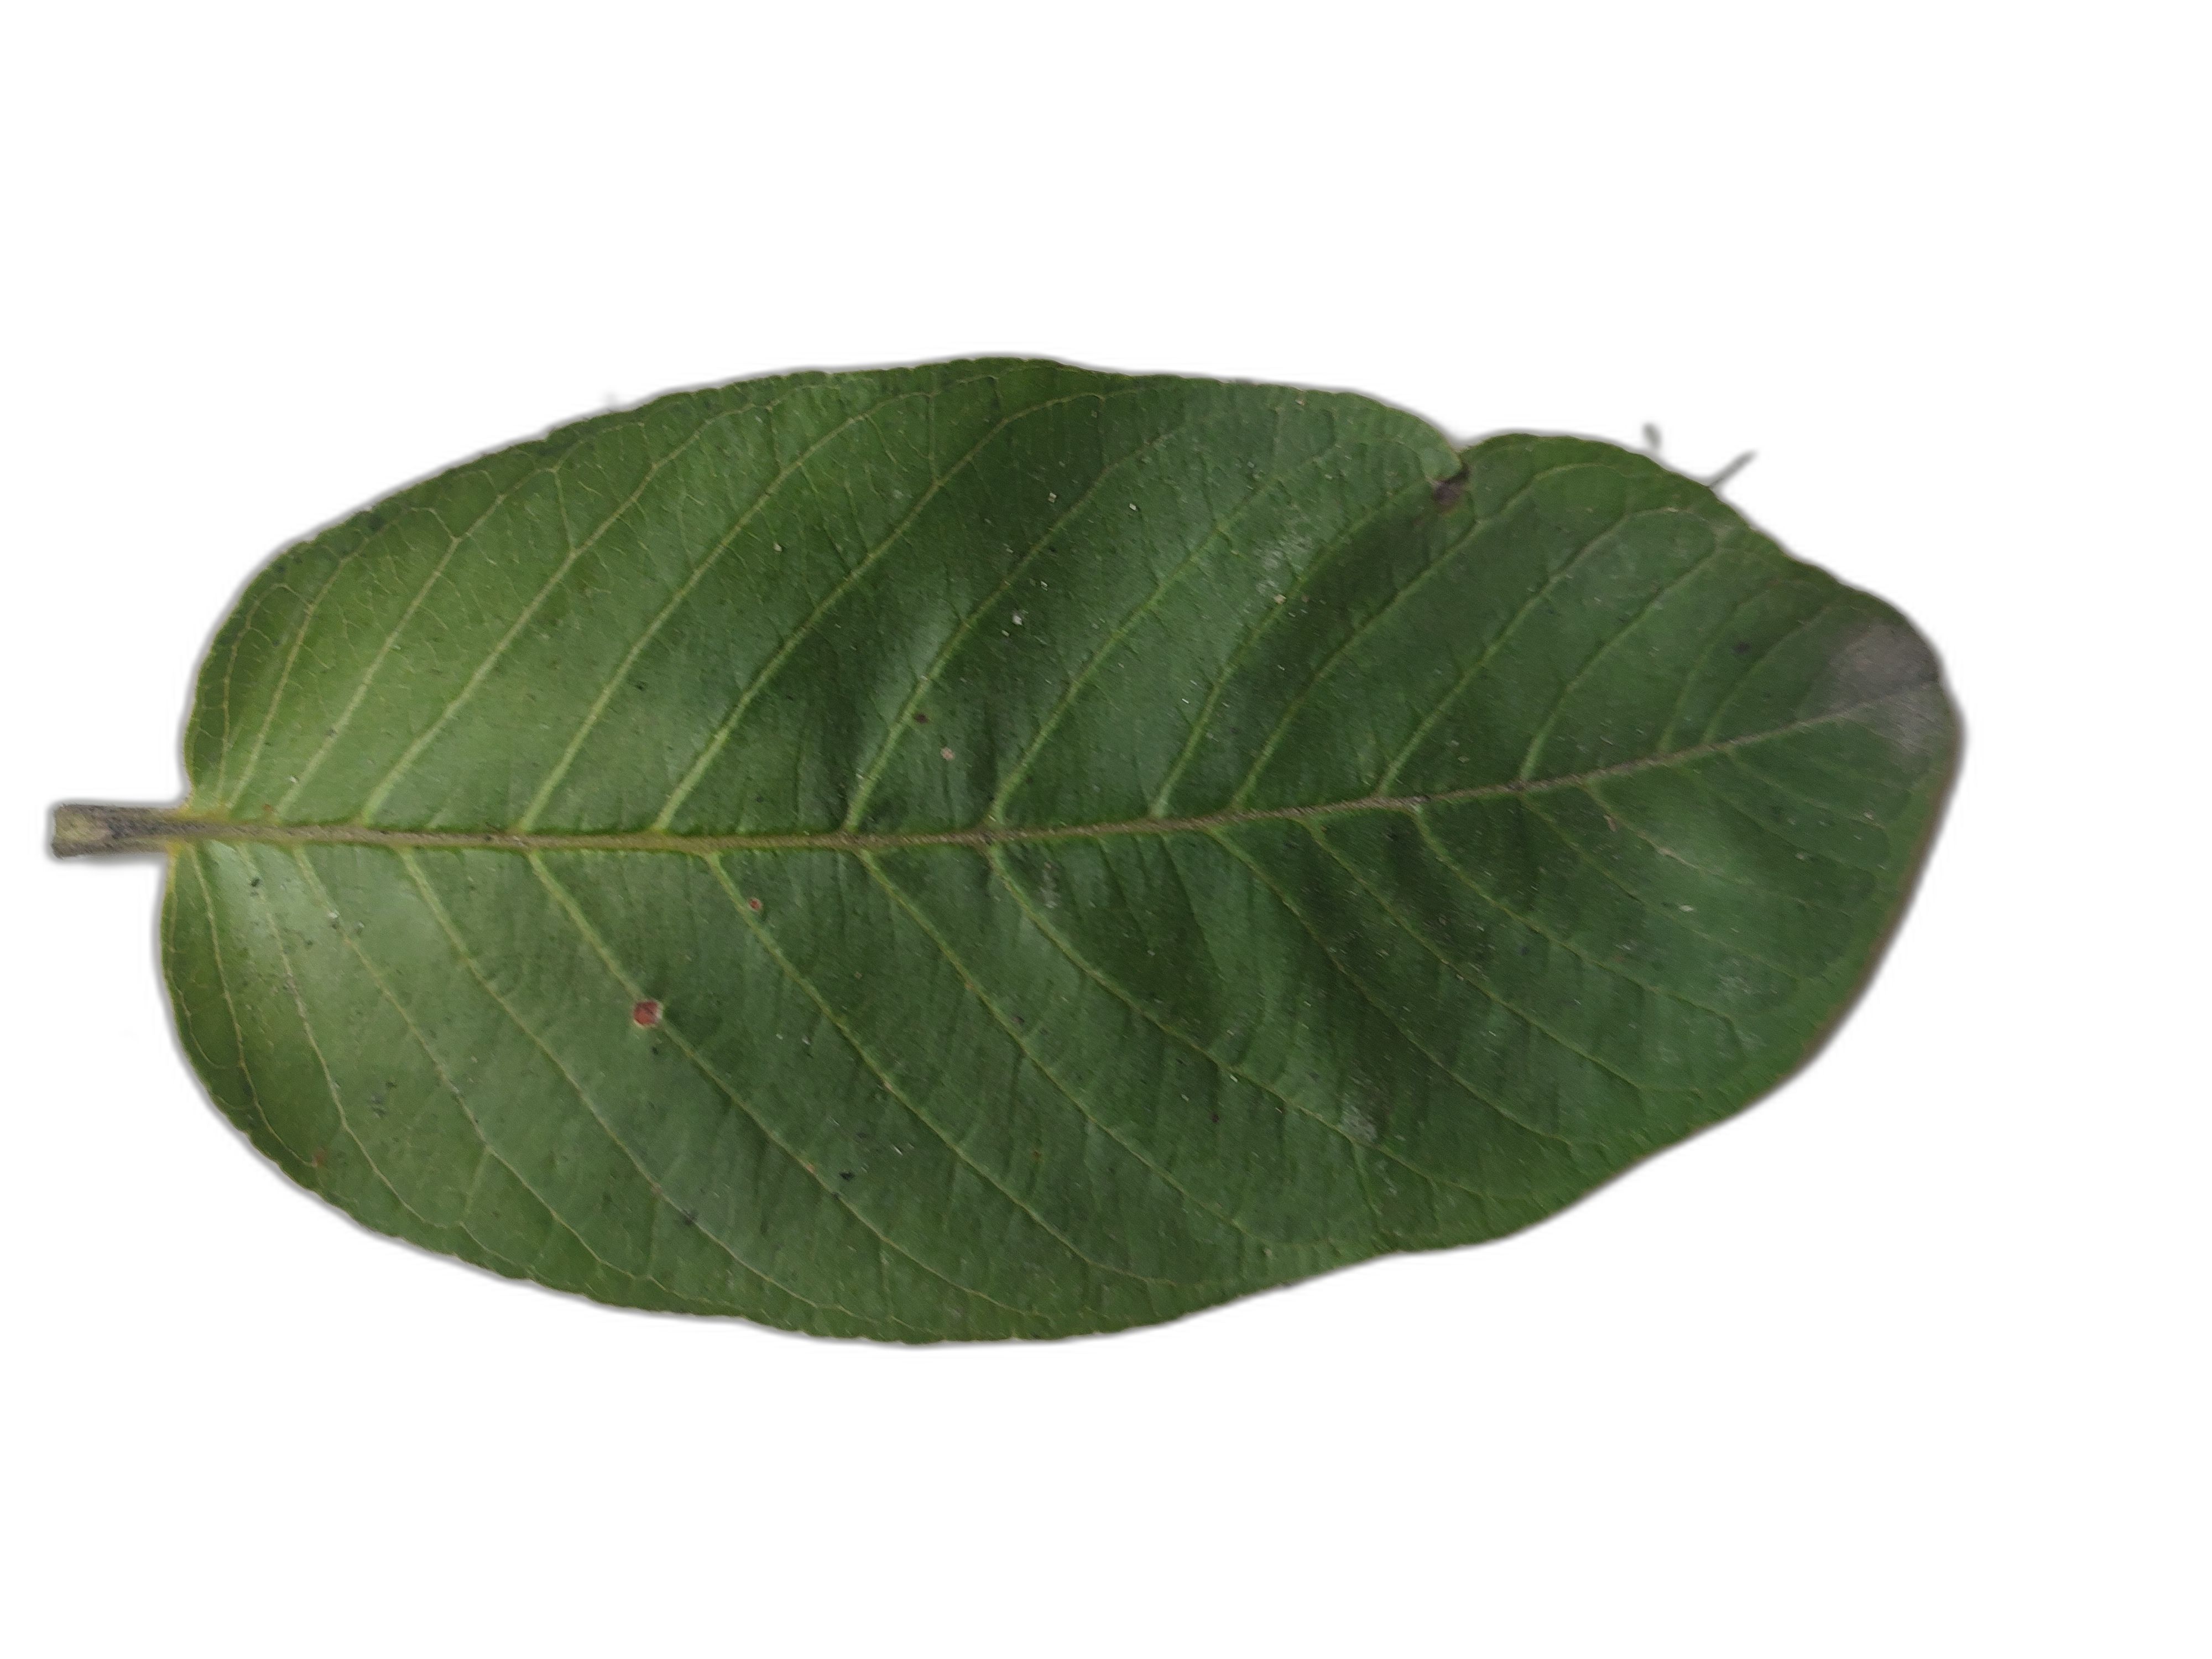
Plant part: leaf
Disease: Healthy